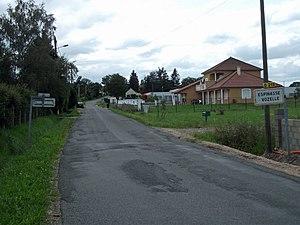
Espinasse-Vozelle
Espinasse-Vozelle est une commune française située dans le département de l'Allier, en région Auvergne-Rhône-Alpes. Elle fait partie de l'aire urbaine de Vichy.